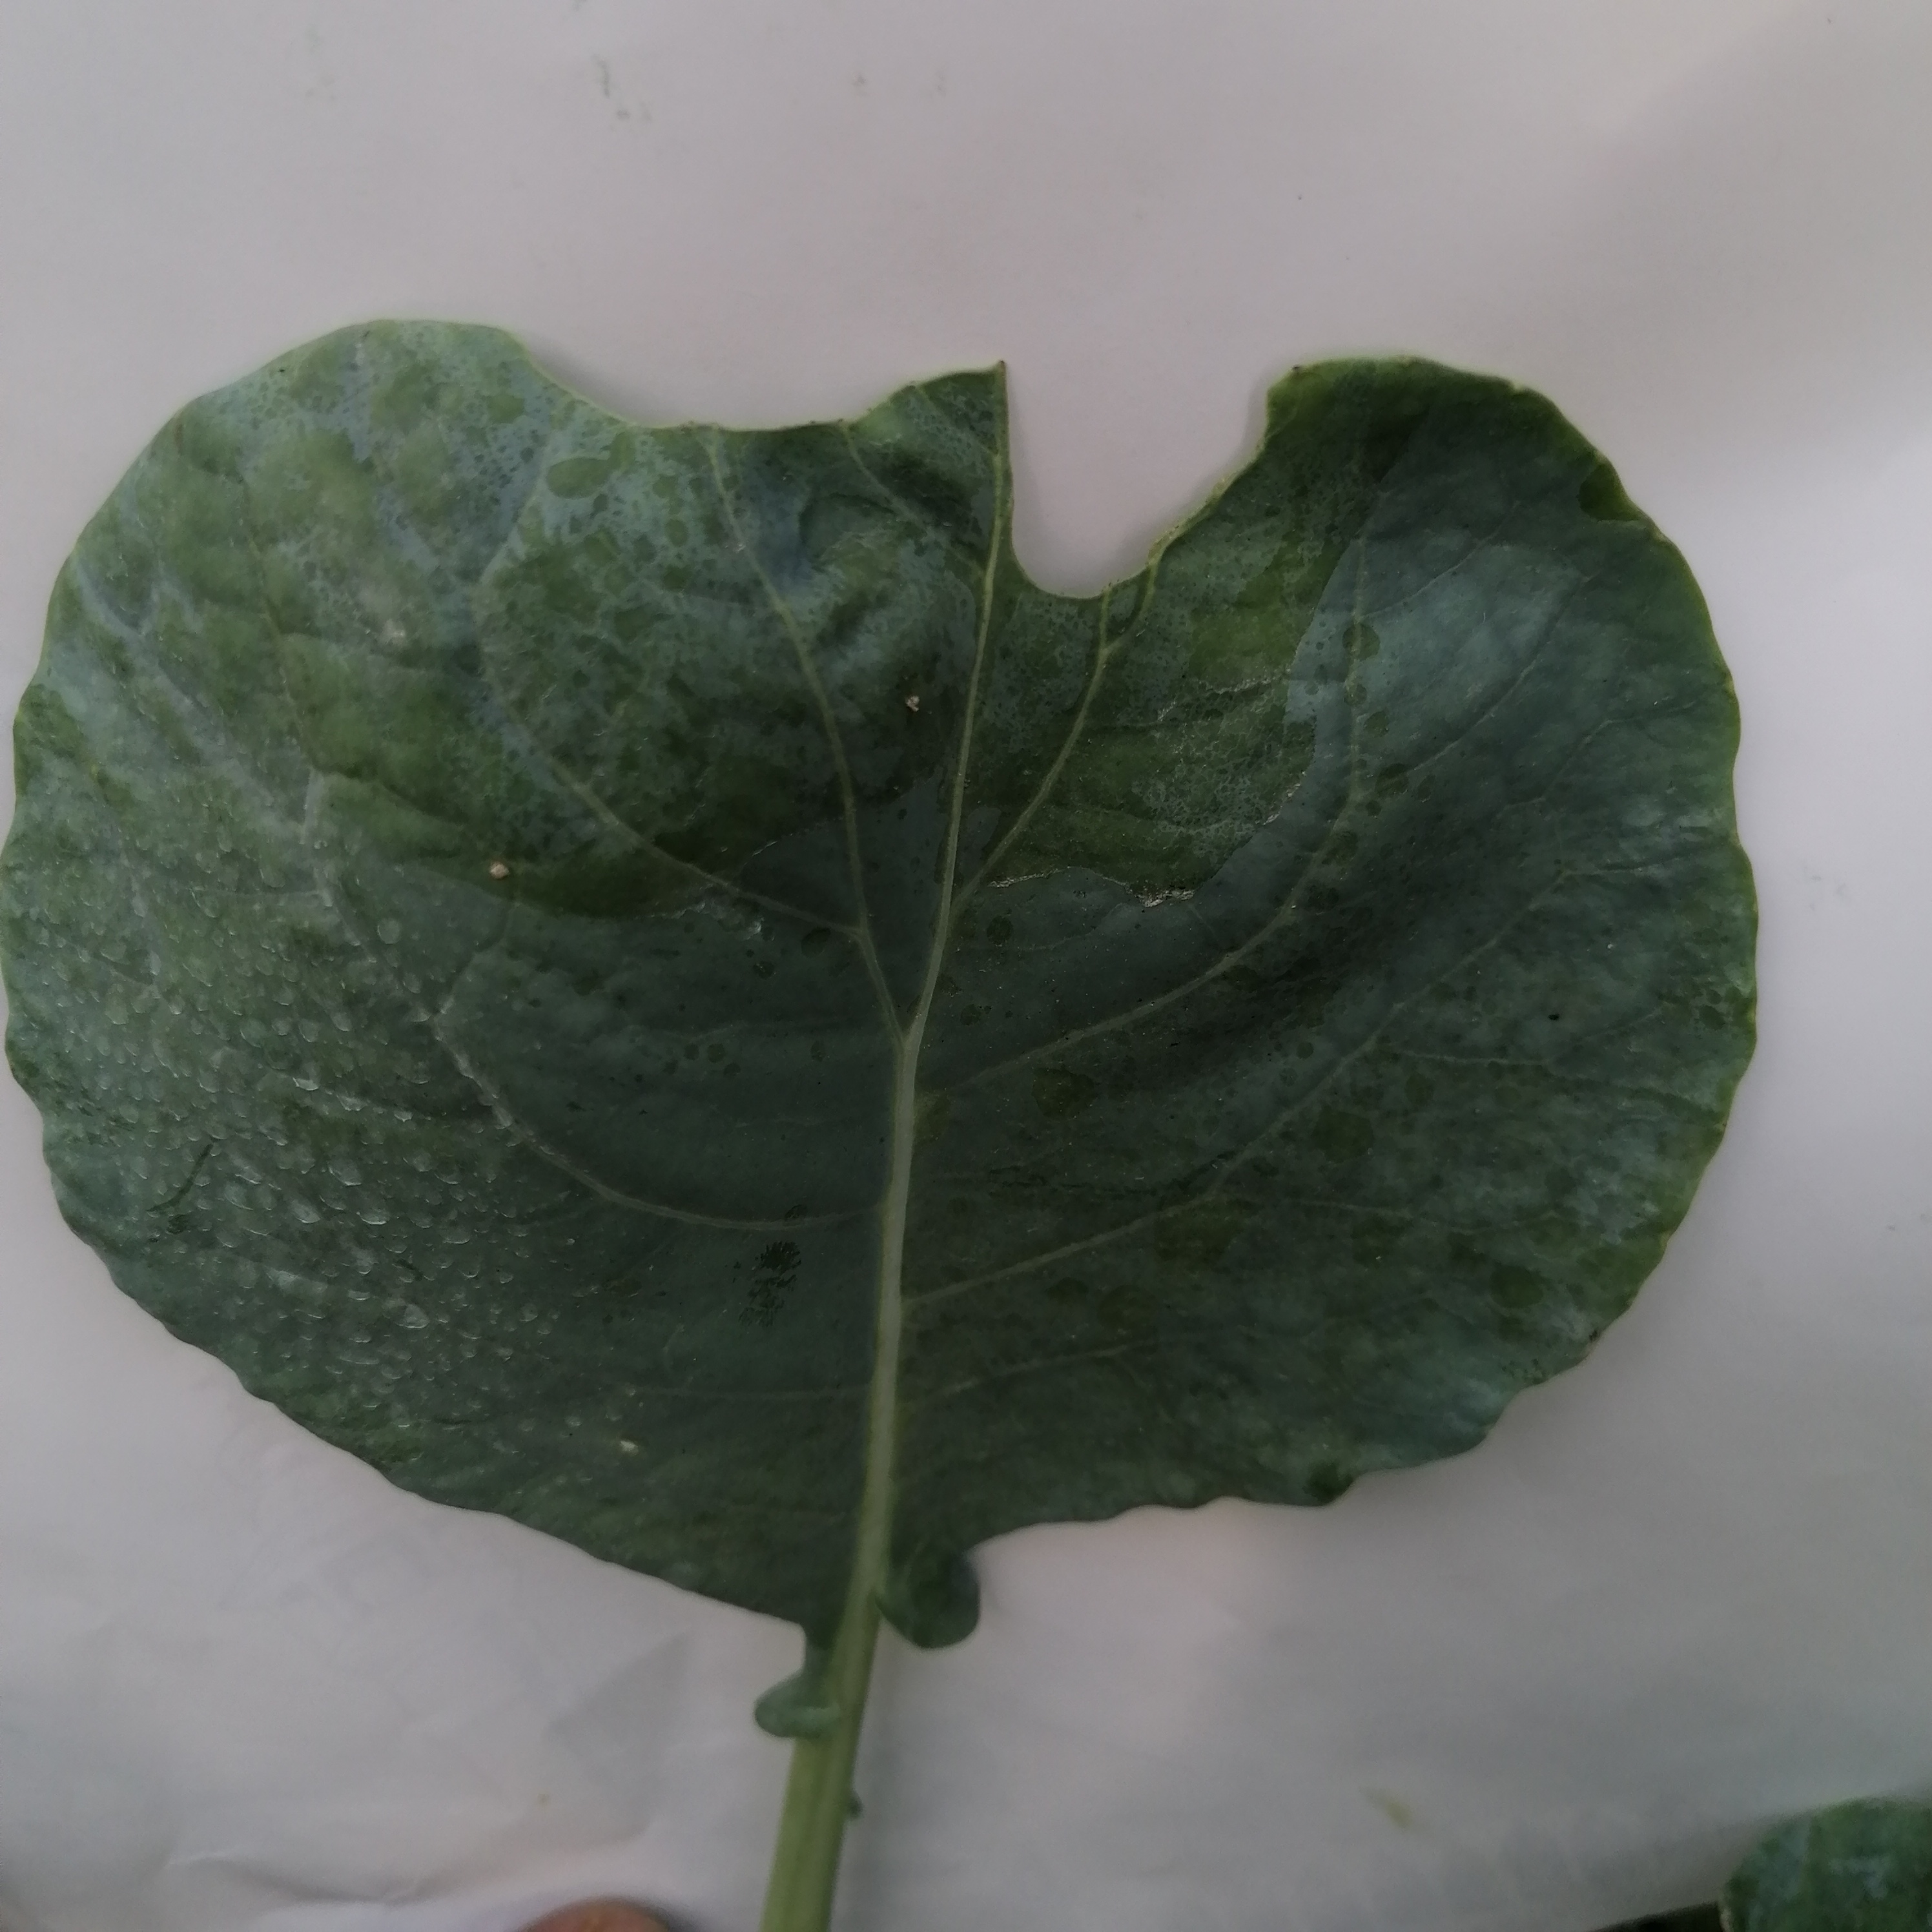
Label: Insect Hole